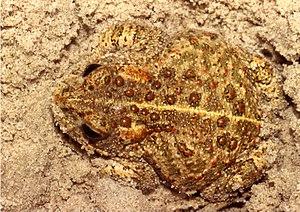
Le Hâble d'Ault est une aire protégée du littoral picard située dans le département de la Somme sur le territoire des communes de Cayeux-sur-Mer, Woignarue et Brutelles.